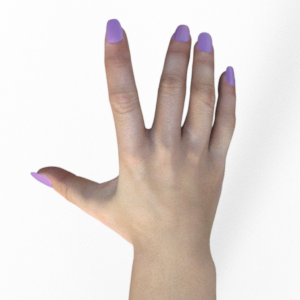
Label: paper